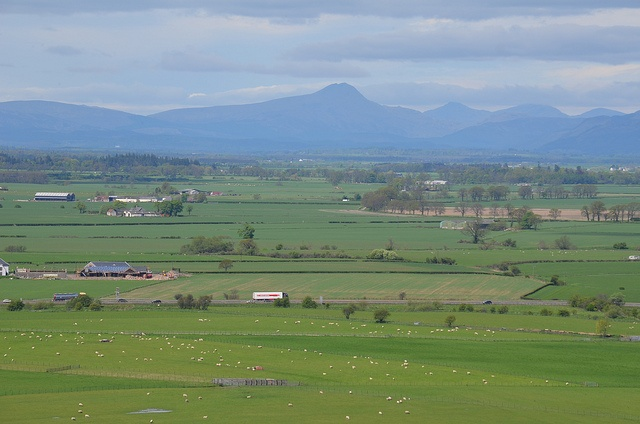
A FIELD AREA WITH GREEN GRASS AND TING BUILDINGS
a large green field with a few buildings in it
A soccer pitch and a grazing field with animals
This is farmland servicing many herds of sheep.
A flat field with a few houses sits at the base of a group of mountains.